Muzio Scevola

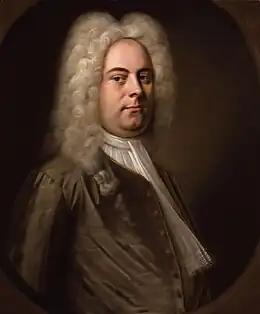
George Frideric Handel

Muzio Scevola (HWV 13) is an opera seria in three acts about Gaius Mucius Scaevola. The Italian-language libretto was by Paolo Antonio Rolli, adapted from a text by Silvio Stampiglia. The music for the first act was composed by Filippo Amadei (sometimes given as Mattei), the second act by Giovanni Bononcini, and the third by George Frideric Handel. Collaborations of groups of composers were common in the 18th century, though this is the only one done in London. Bononcini had written the music for two earlier treatments of this story on his own, works dating from 1695 and 1710.